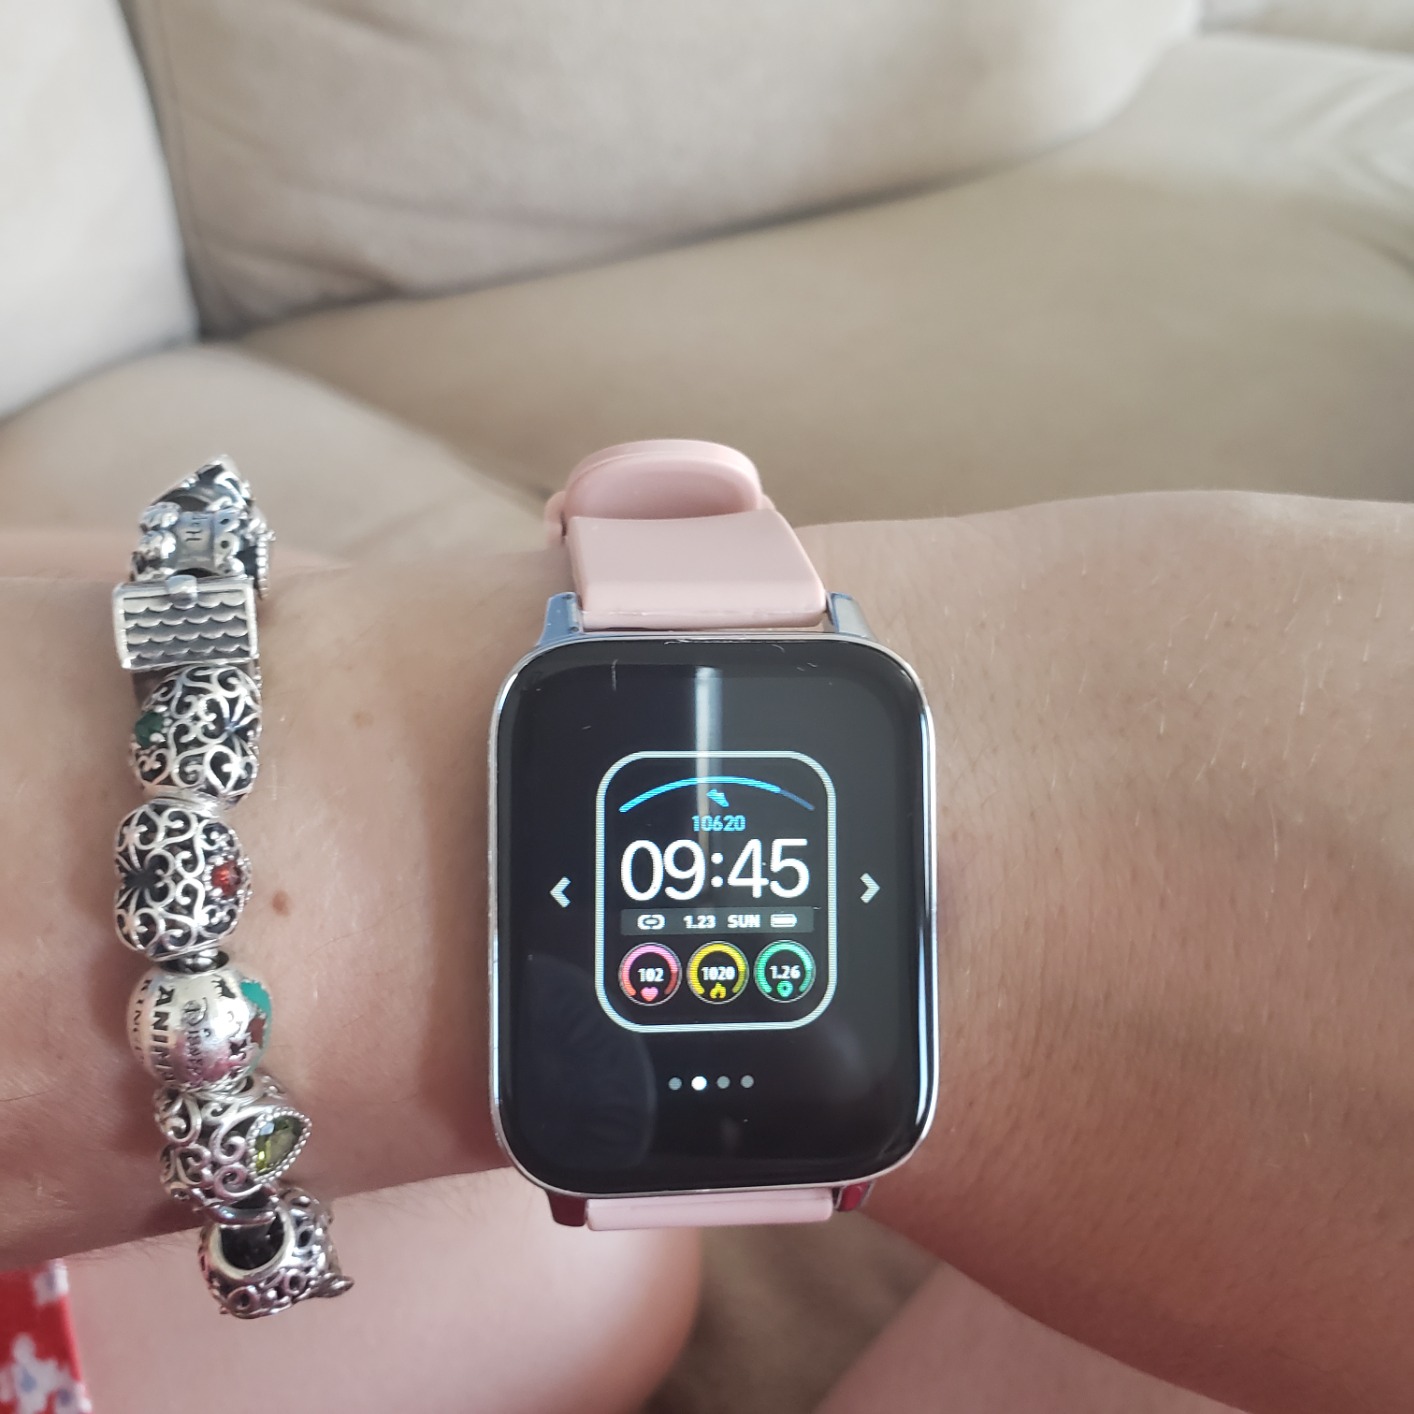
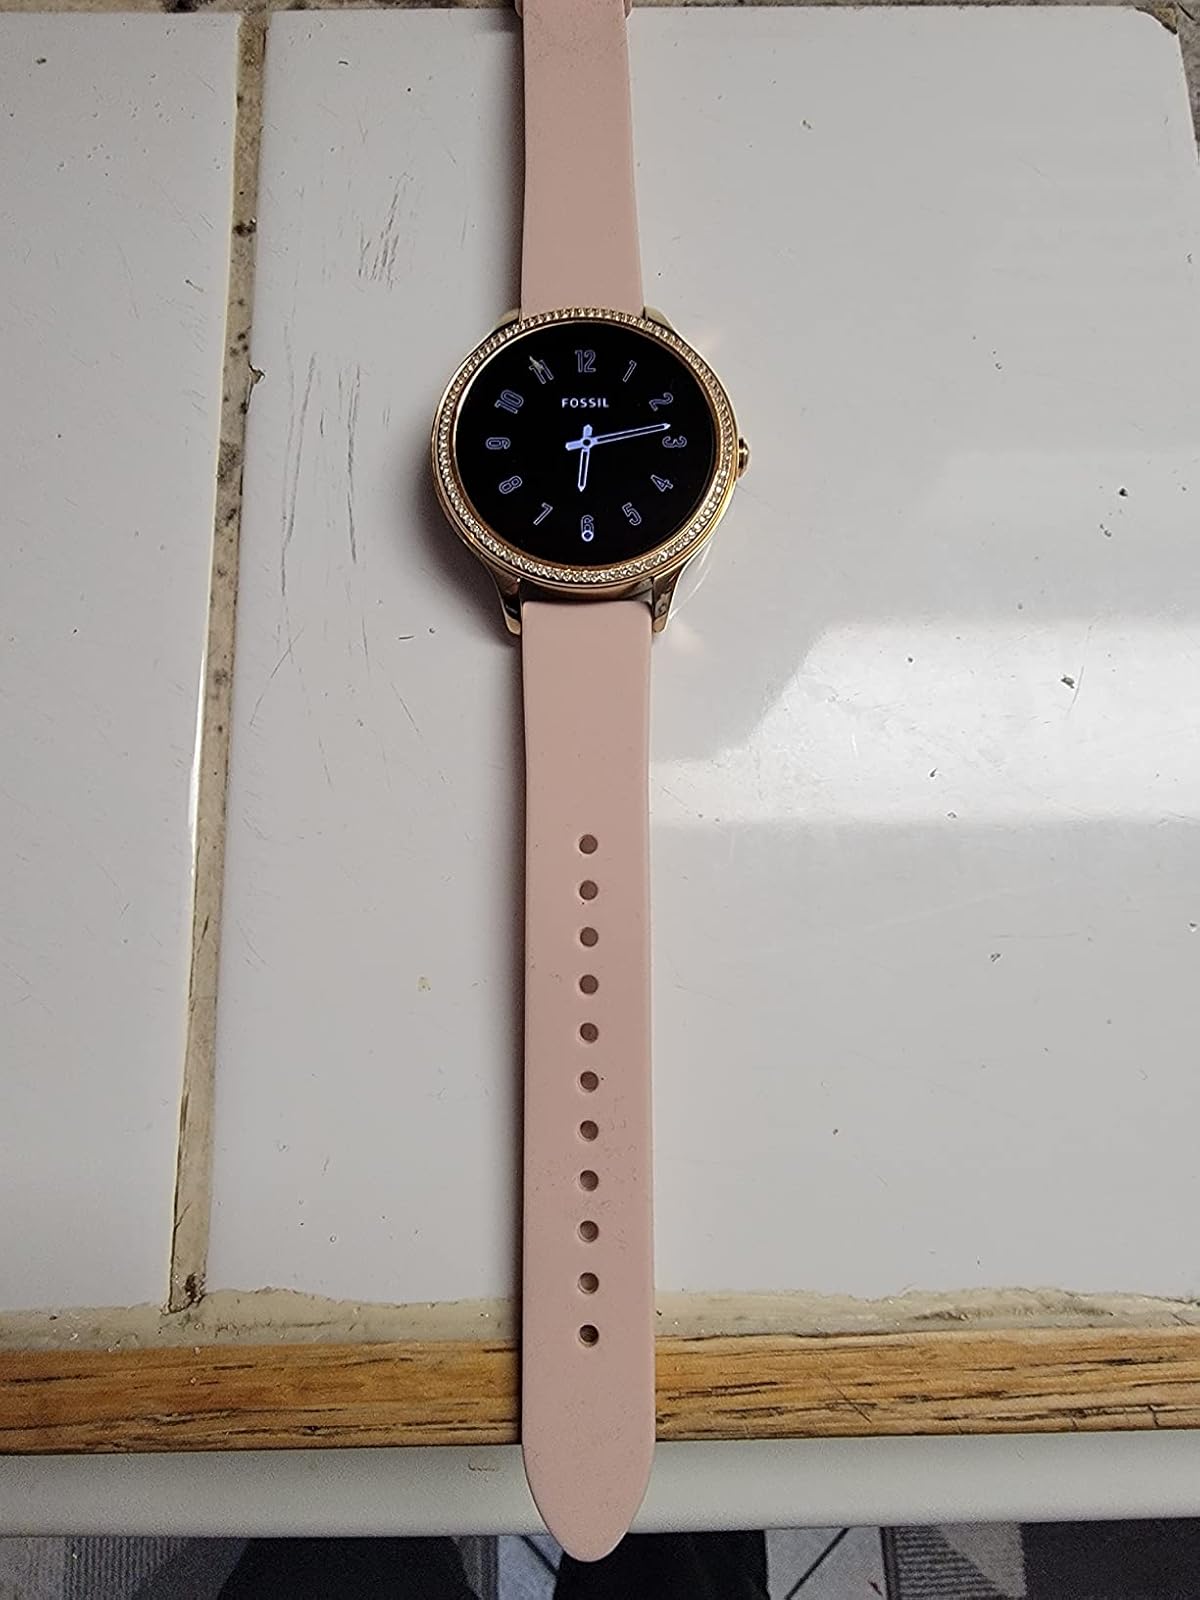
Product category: smartwatch
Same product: no